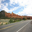
Label: road